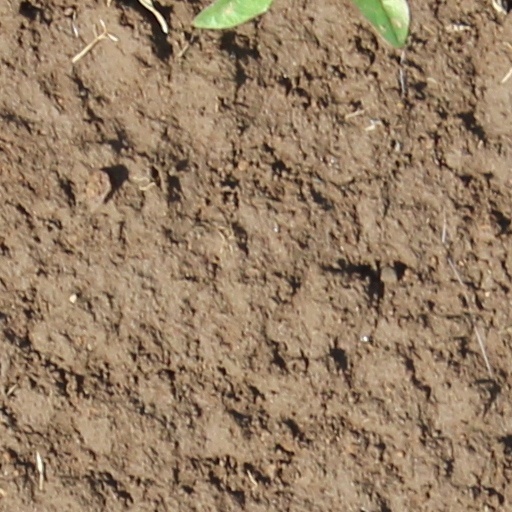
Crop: wheat